Journal of Occurrences

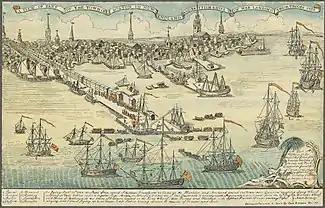
A wide view of a port town with several wharves. In the foreground there are eight large sailing ships and an assortment of smaller vessels. Soldiers are disembarking from small boats onto a long wharf. The skyline of the town, with nine tall spires and many smaller buildings, is in the distance. A key at the bottom of the drawing indicates some prominent landmarks and the names of the warships.

The occupation of Boston arose from colonial resistance to the Townshend Acts, passed by the British Parliament in 1767. In response to the acts, the Massachusetts House of Representatives issued the Massachusetts Circular Letter in February 1768. Also written primarily by Samuel Adams, the circular letter argued that the Townshend Acts were a violation of the British Constitution because they taxed British subjects without their having a say in the matter. Lord Hillsborough, British Secretary of State for the colonies, ordered the Massachusetts House to revoke the circular letter. But the legislature refused. In addition to this act of colonial defiance, Hillsborough also heard reports from the Board of Customs—who were in charge of enforcing trade regulations—that Boston was in a state of anarchy. The British ministry dispatched four regiments of the British Army to restore order. These troops began arriving on October 1, 1768.